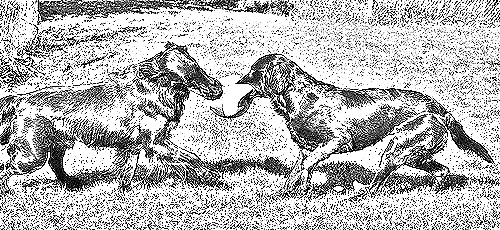
Portrait style: Sketch Portrait